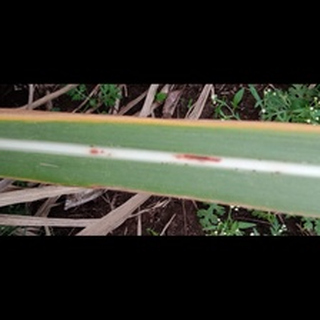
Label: sugarcane_red_rot